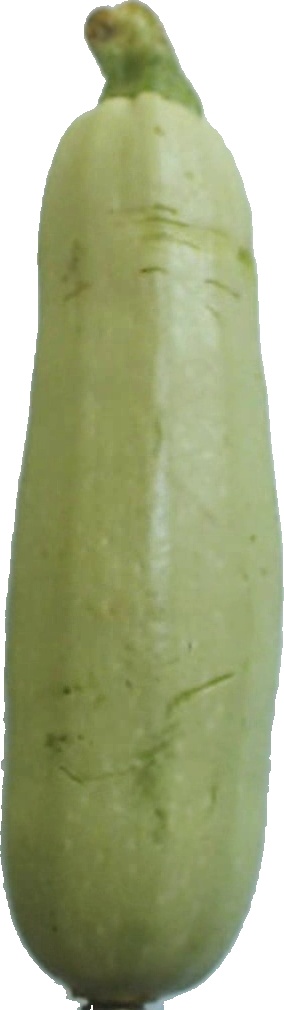
Label: zucchini_1